Bank Robber (film)

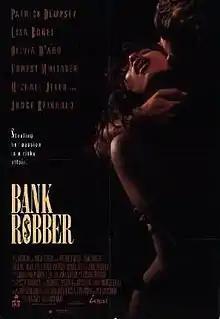
Movie Poster

Bank Robber is a 1993 American crime film written and directed by Nick Mead in his directorial debut.